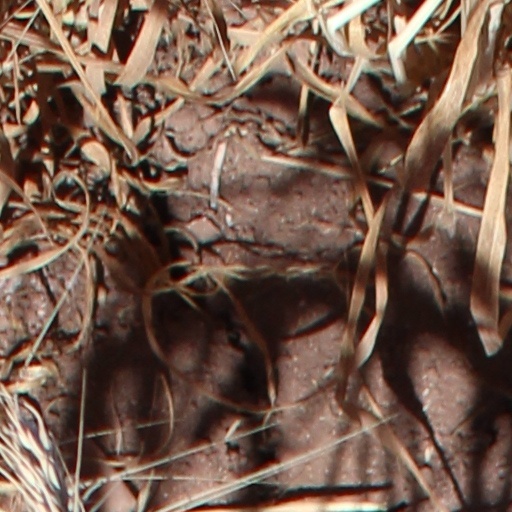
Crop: wheat